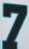
Number: 7